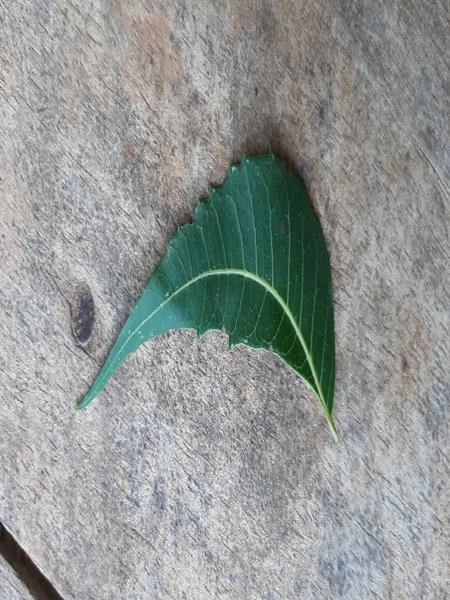
Plant: Neem